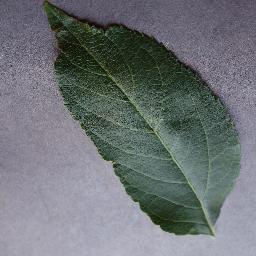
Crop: apple
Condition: healthy